Nissan Bluebird

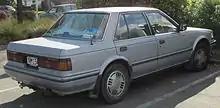
Nissan Bluebird 2.0 ZX-E (New Zealand)

The range was offered in four-door sedan, four-door hardtop, and five-door station wagon forms. The coupé was deleted, and the hardtop sedan is rarely seen outside Japan.